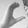
ASL letter: C